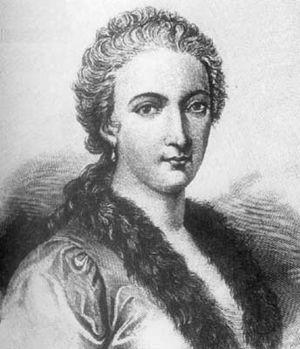
Gabriel Daniel Fahrenheit fabrique le thermomètre au mercure.
Maria Gaetana Agnesi, née à Milan le 16 mai 1718 et morte le 9 janvier 1799 dans sa ville natale, est une mathématicienne italienne. Elle a écrit un traité d'analyse mathématique renommé pour sa clarté et l'unité de sa méthode. Un ouvrage de philosophie est également paru sous son nom alors qu'elle avait neuf ans, elle présente un discours, en latin, sur le droit des femmes à l'éducation.